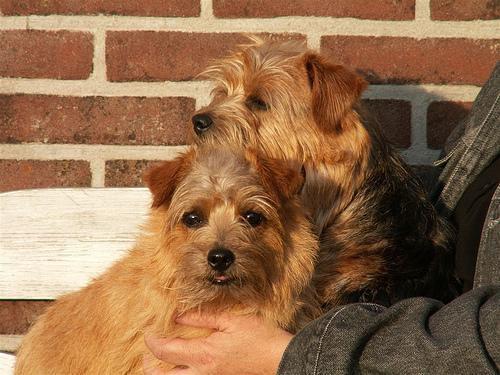
Norfolk_terrier